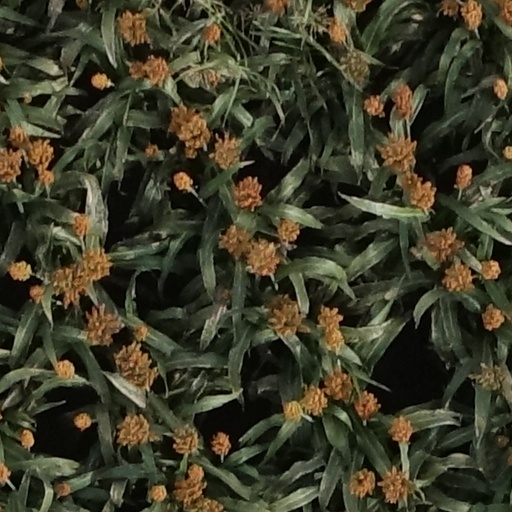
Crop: sorghum